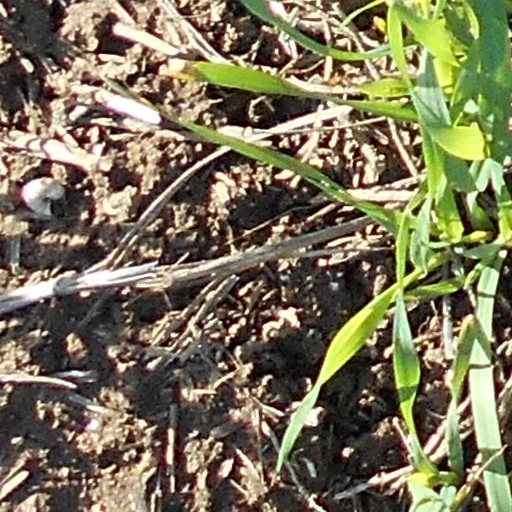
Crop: wheat